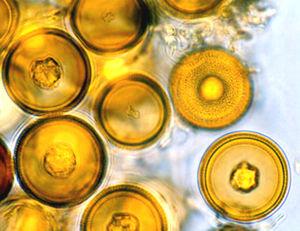
Elaphomyces granulatus est une espèce de champignons très communs. Il est cependant presque inconnu du grand-public, car ne se développant que sous le sol durant tout son cycle de vie, y compris pour sa fructification. Il est souvent appelé truffe du cerf ou truffe des cerfs, nom qui peut aussi désigner de nombreuses autres espèces proches, difficile à différencier à l'œil nu.